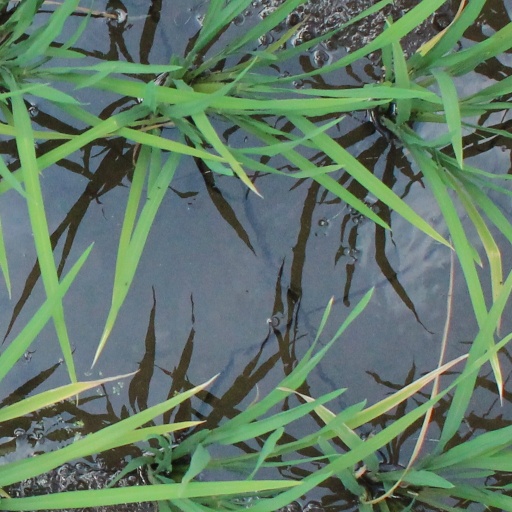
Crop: rice